Star Trek: Short Treks

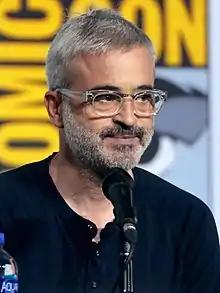
Co-creator Alex Kurtzman said the series was designed to buy time for the of "" to be completed.

In June 2018, after becoming sole showrunner of the series "", Alex Kurtzman signed a five-year overall deal with CBS Television Studios to expand the "Star Trek" franchise beyond "Discovery" to several new series, miniseries, and animated series. A month later, he announced at San Diego Comic-Con that a spin-off miniseries titled "Star Trek: Short Treks", consisting of four shorts, would be released monthly between the first two seasons of "Discovery". He said they would "deliver closed-ended stories while revealing clues about what's to come in future "Star Trek: Discovery" episodes. They'll also introduce audiences to new characters who may inhabit the larger world of "Star Trek"." The shorts were expected to be around 10 to 15 minutes long.